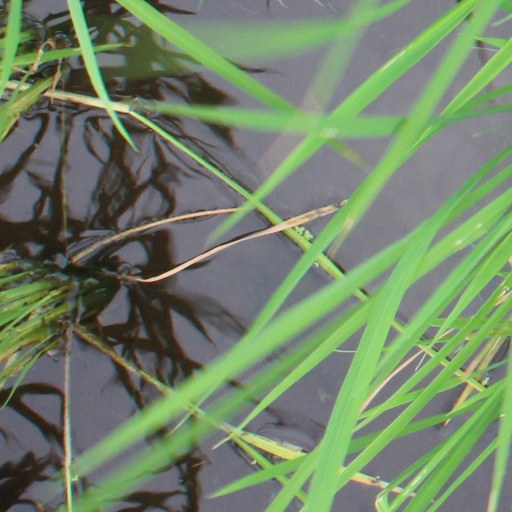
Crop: rice